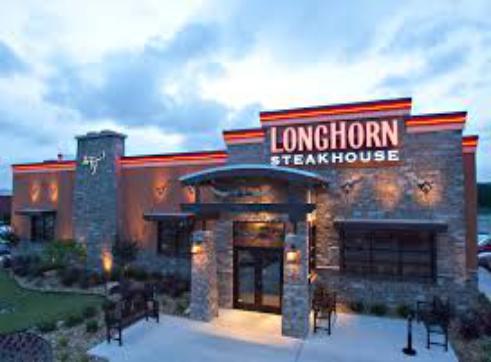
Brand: LongHorn Steakhouse
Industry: Food